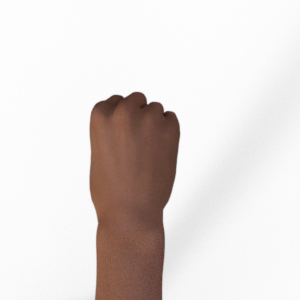
Label: rock